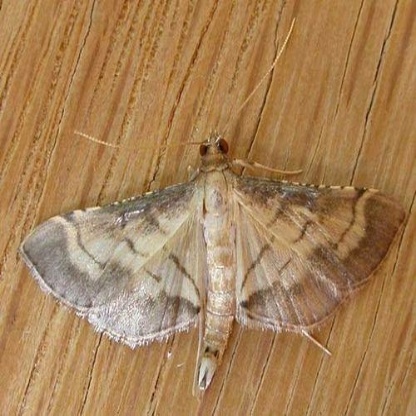
Nhãn: Sâu cuốn lá nhỏ ( Rice leaf folder)